Austro-Hungarian Army

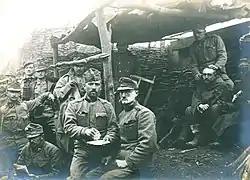
Austro-Hungarian soldiers resting in a trench

After war was declared, 3.35 million men (including the first call-up of the reserves and the 1914 recruits) gathered for action.